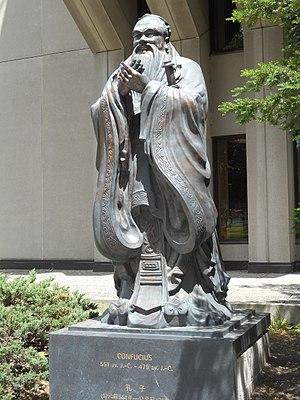
Monument Confucius, à l'intersection de la place George-V Est et de la Grande Allée, Québec, cadeau de la province chinoise de Shandong au Québec, dévoilé en 2009